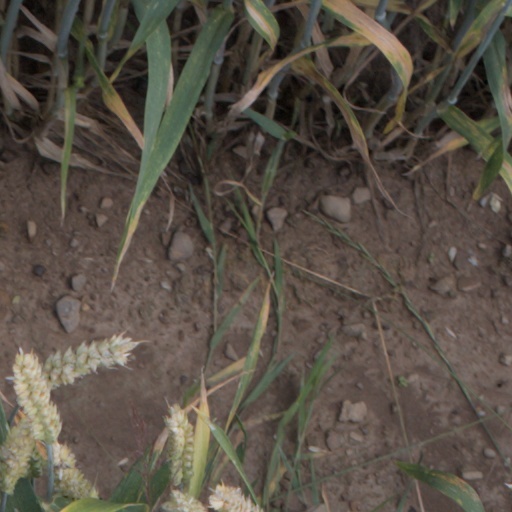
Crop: wheat